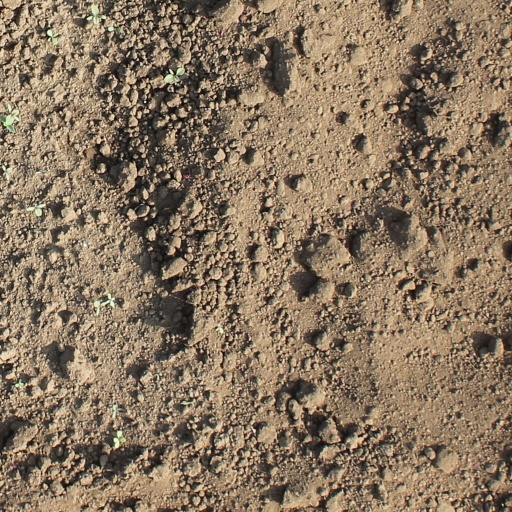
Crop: soybean